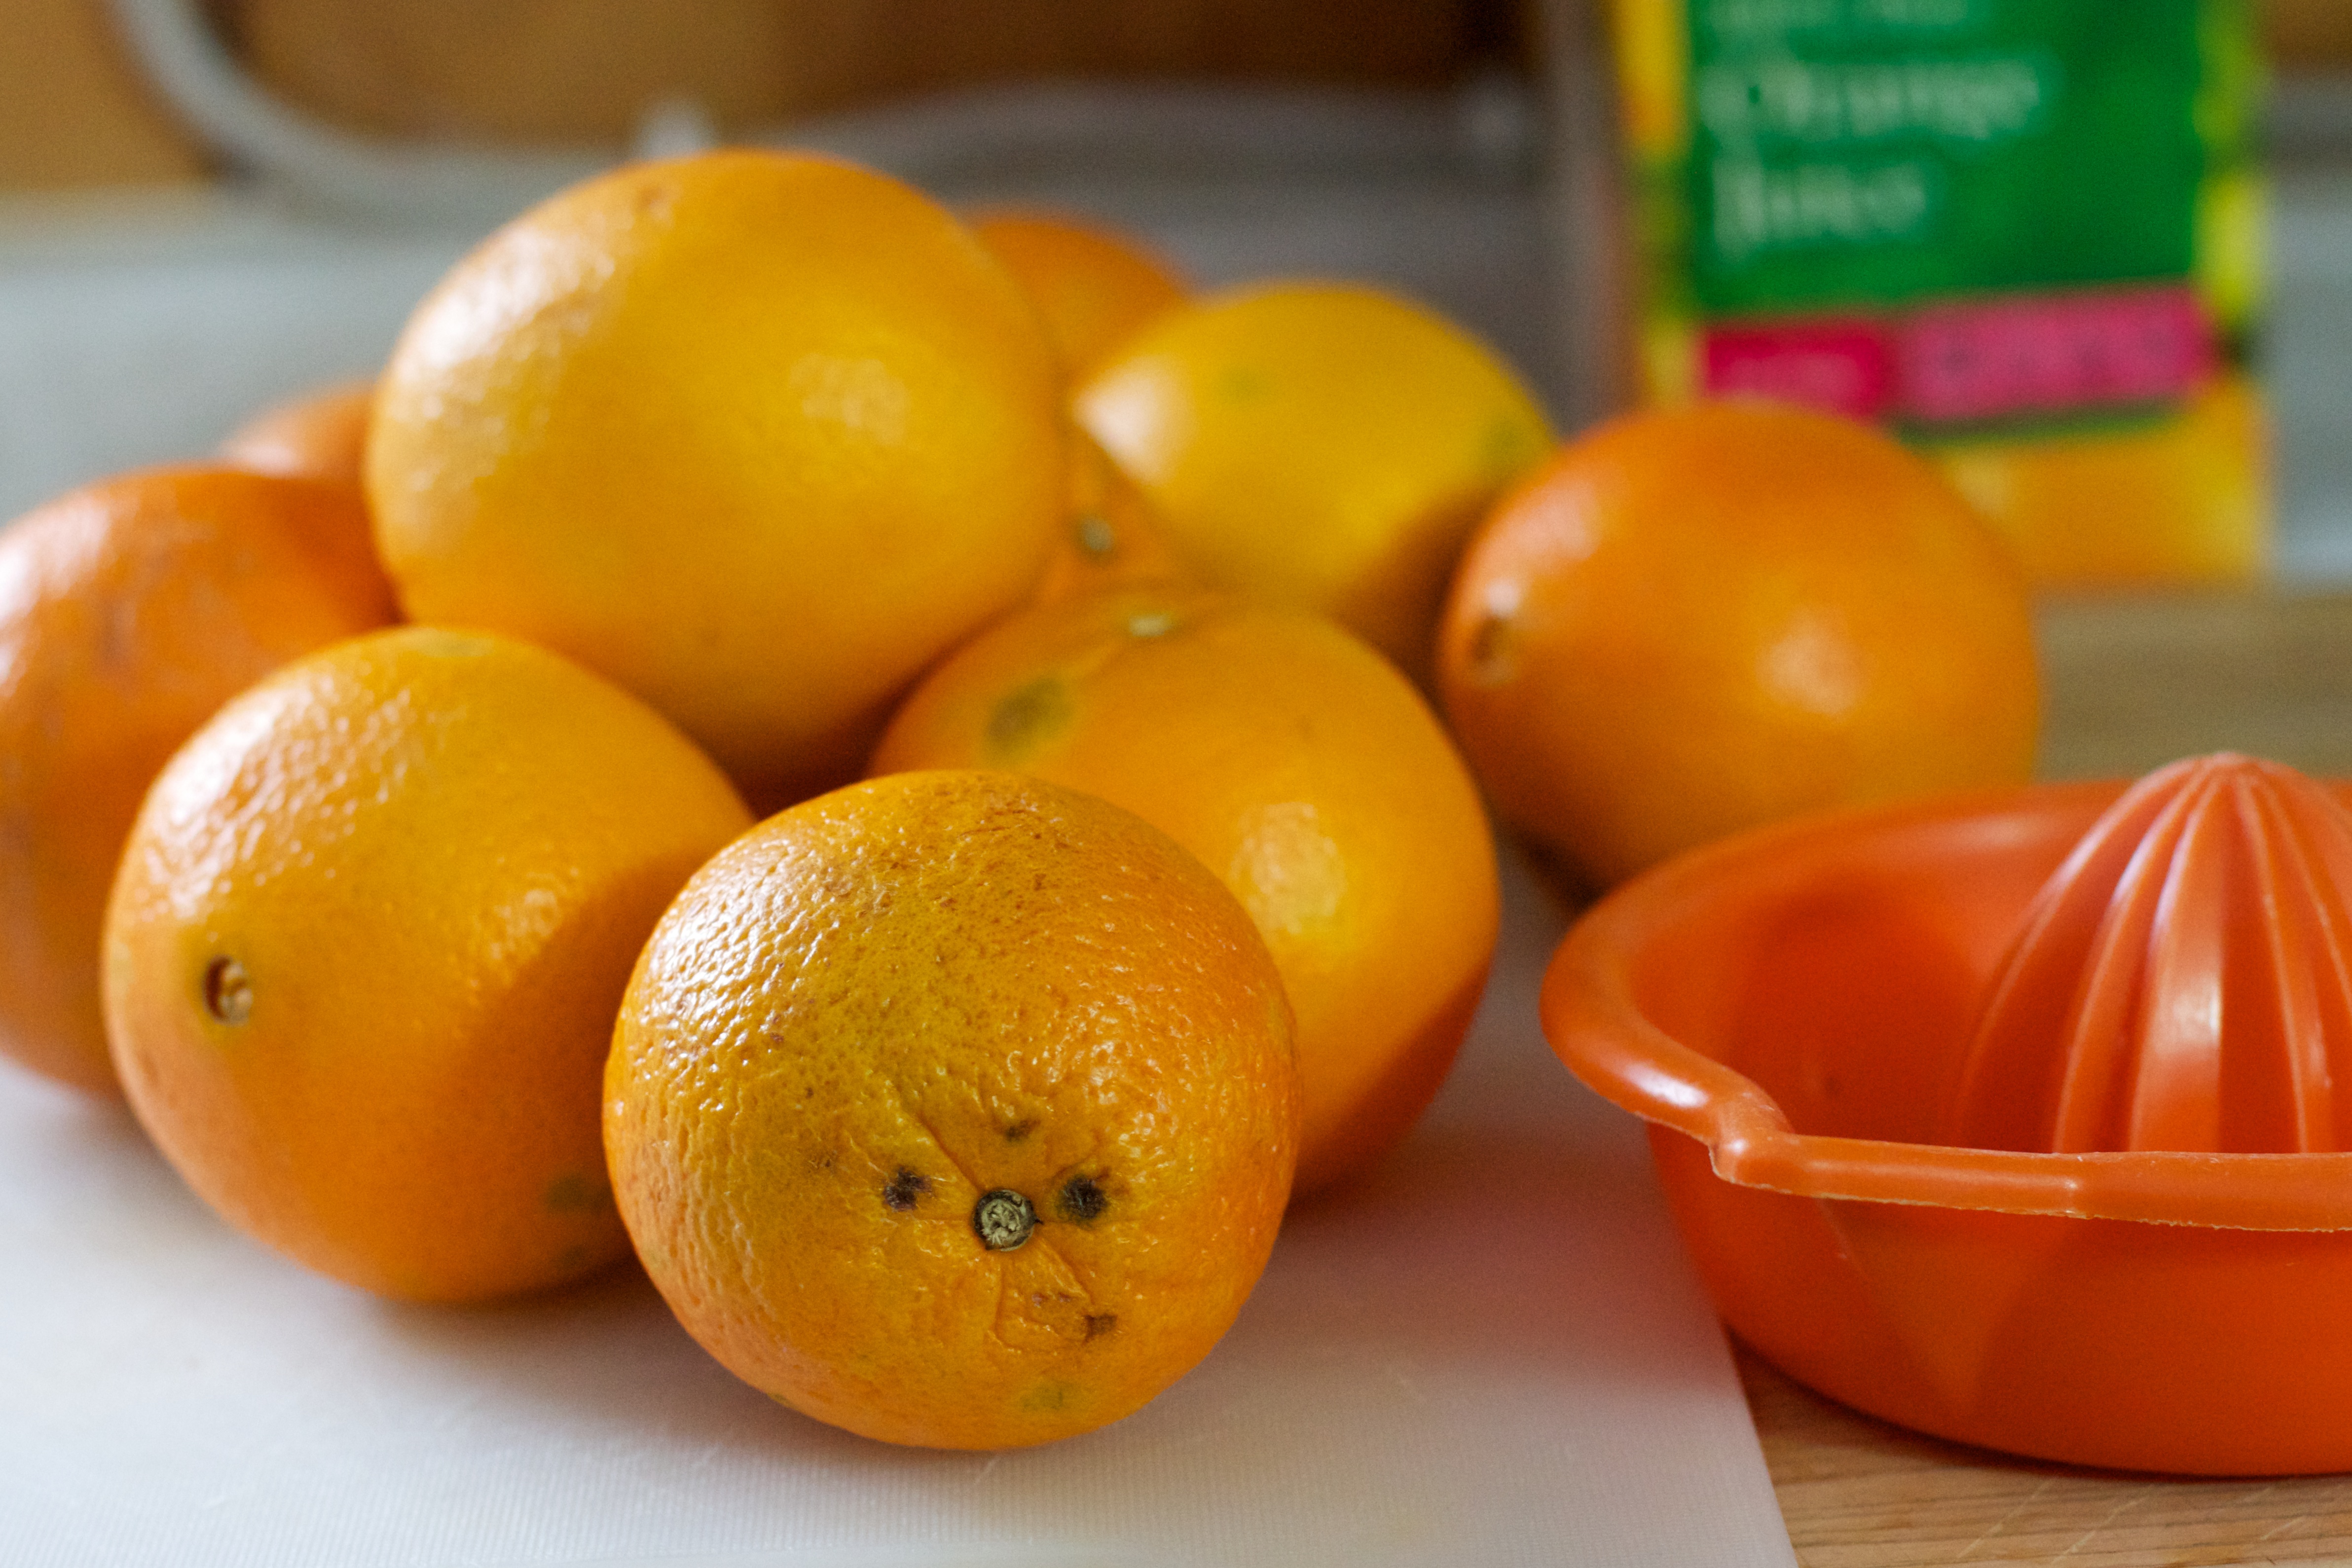
plant, fruit, orange, food, produce, juice, tangerine, calabaza, kumquat, clementine, ideahive, 2012366, citrus, flowering plant, bitter orange, mandarin orange, land plant, meyer lemon, tangelo, valencia orange